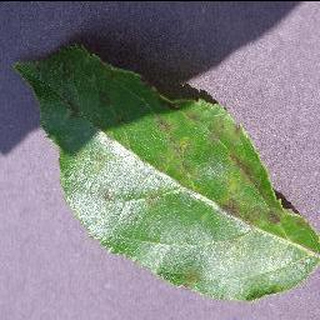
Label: apple_apple_scab